Vehicle graveyard

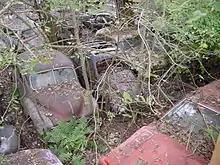
A car graveyard in Kaufdorf, 2008, before it was cleared

An automobile graveyard is a location in which cars or other road vehicles are kept until they have decayed or been destroyed. One particularly noteworthy example is near Victorville, California where hundreds of thousands of cars bought back by Volkswagen after the 2015 emissions scandal now reside.